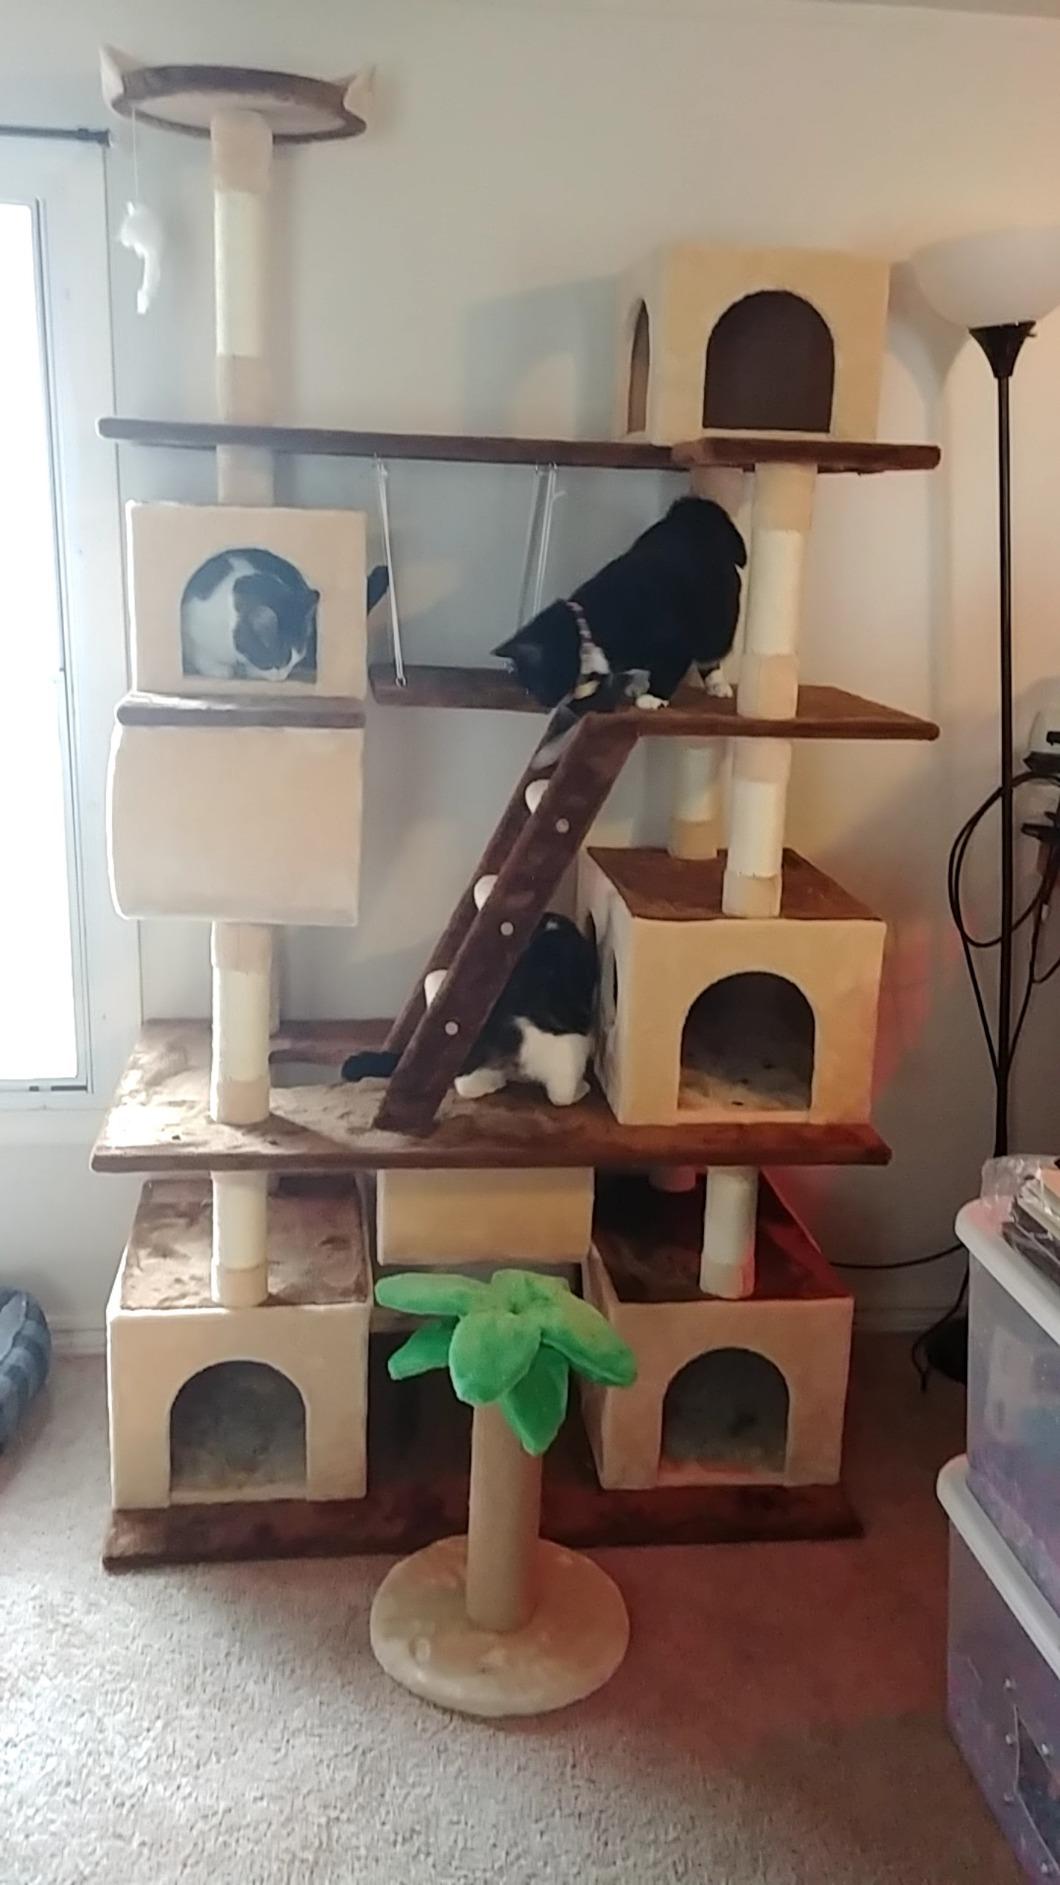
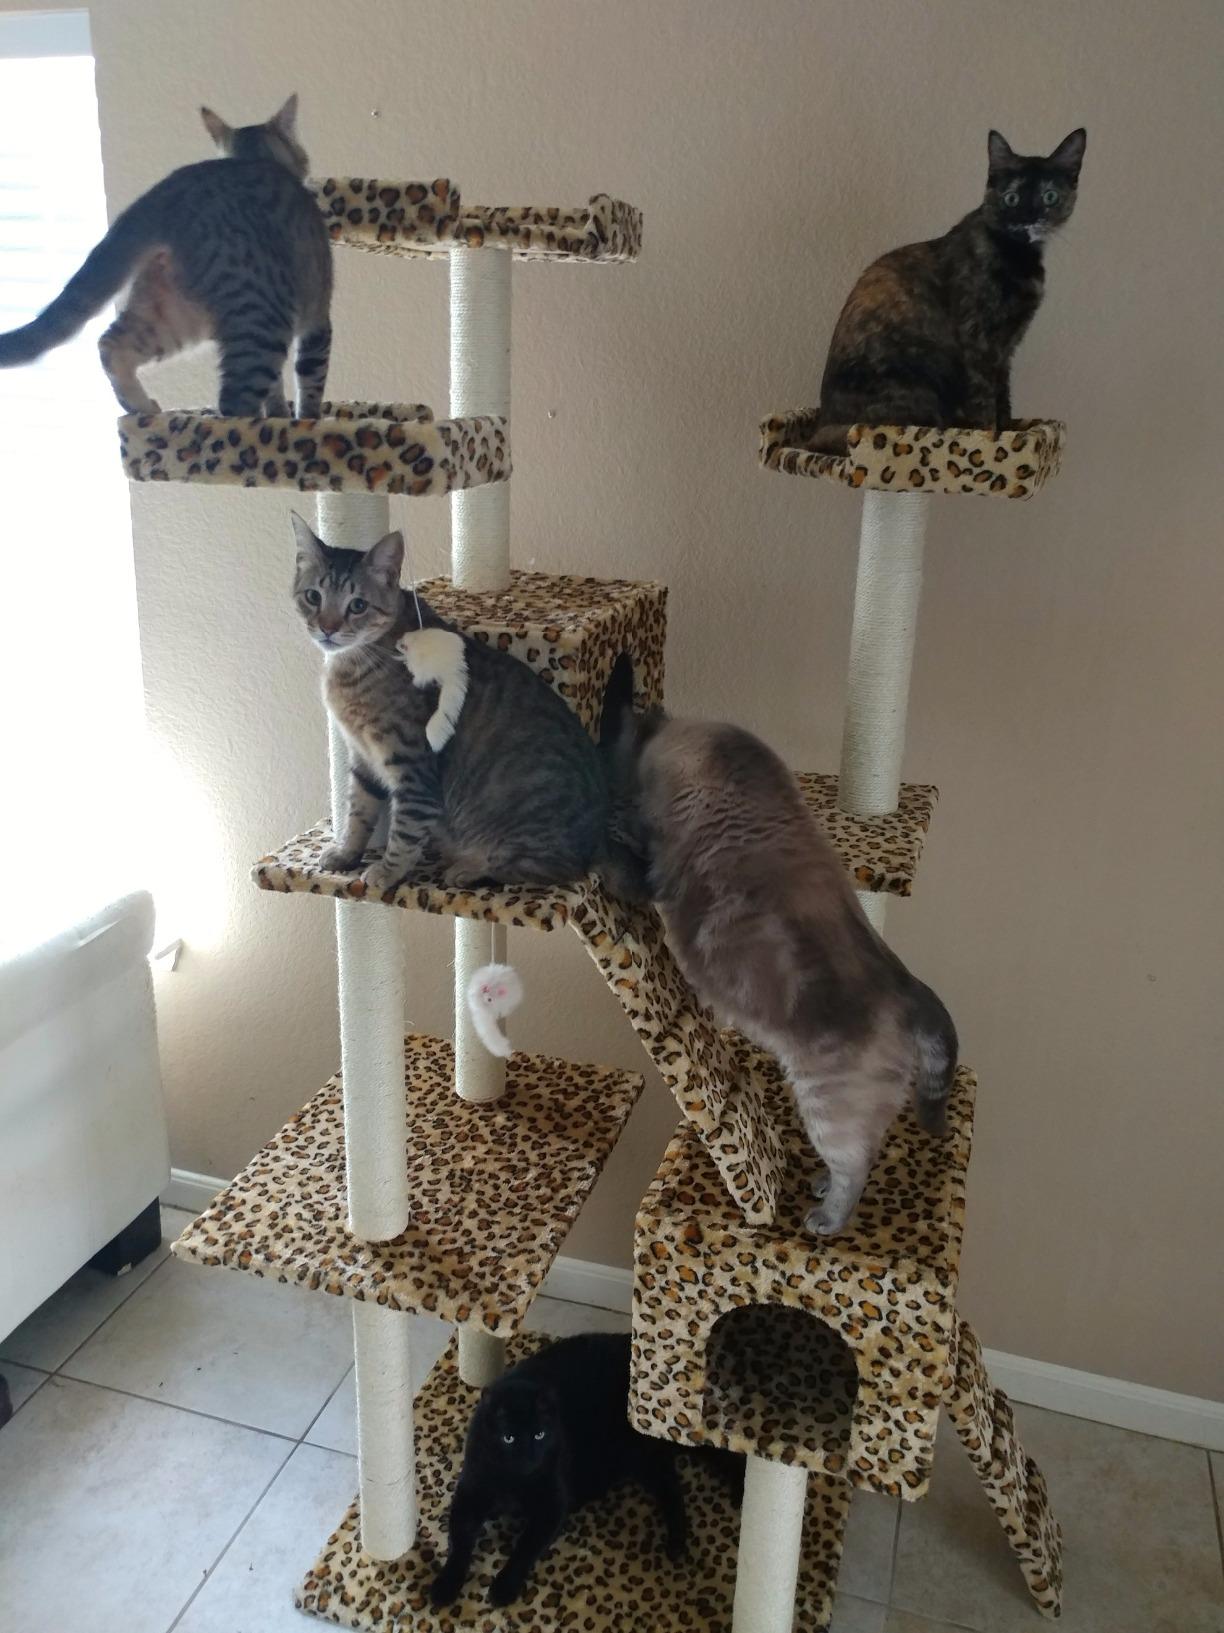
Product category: items_cat tree
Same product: no